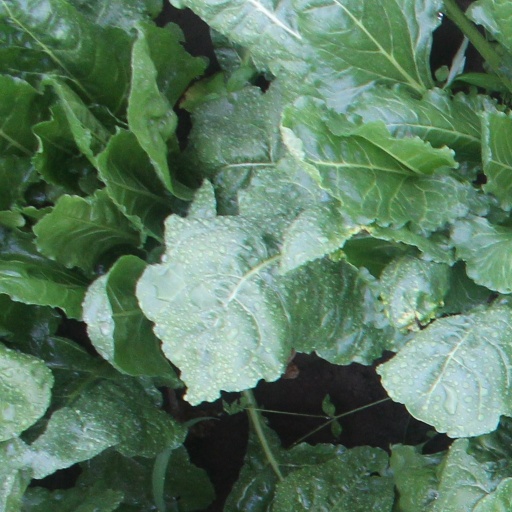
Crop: sugar beet